Yodo-dono

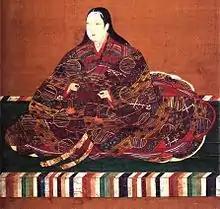
Yodo-dono

or , also known as , was a Japanese historical figure in the late Sengoku period. She was the concubine and the second wife of Japanese ruler Toyotomi Hideyoshi. As the mother of his son and successor Hideyori, she acted as Hideyori's guardian in the restoration of the Toyotomi clan after the fall of the Council of Five Elders, and alongside her son, led the last anti-Tokugawa shogunate resistance in the siege of Osaka.